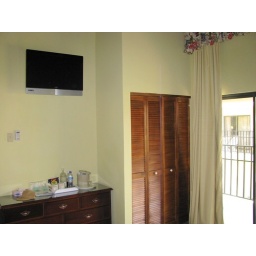
Built in flat screen TV